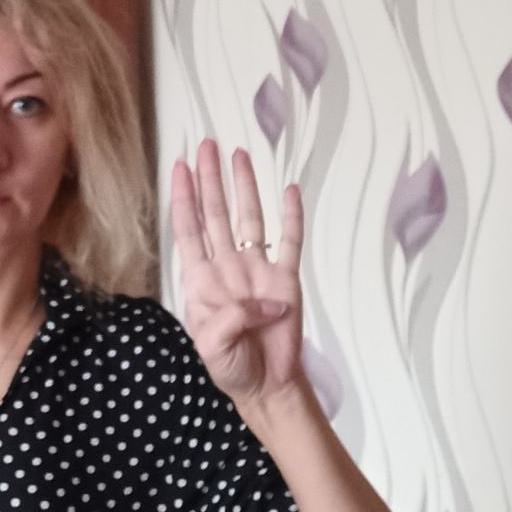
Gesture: four